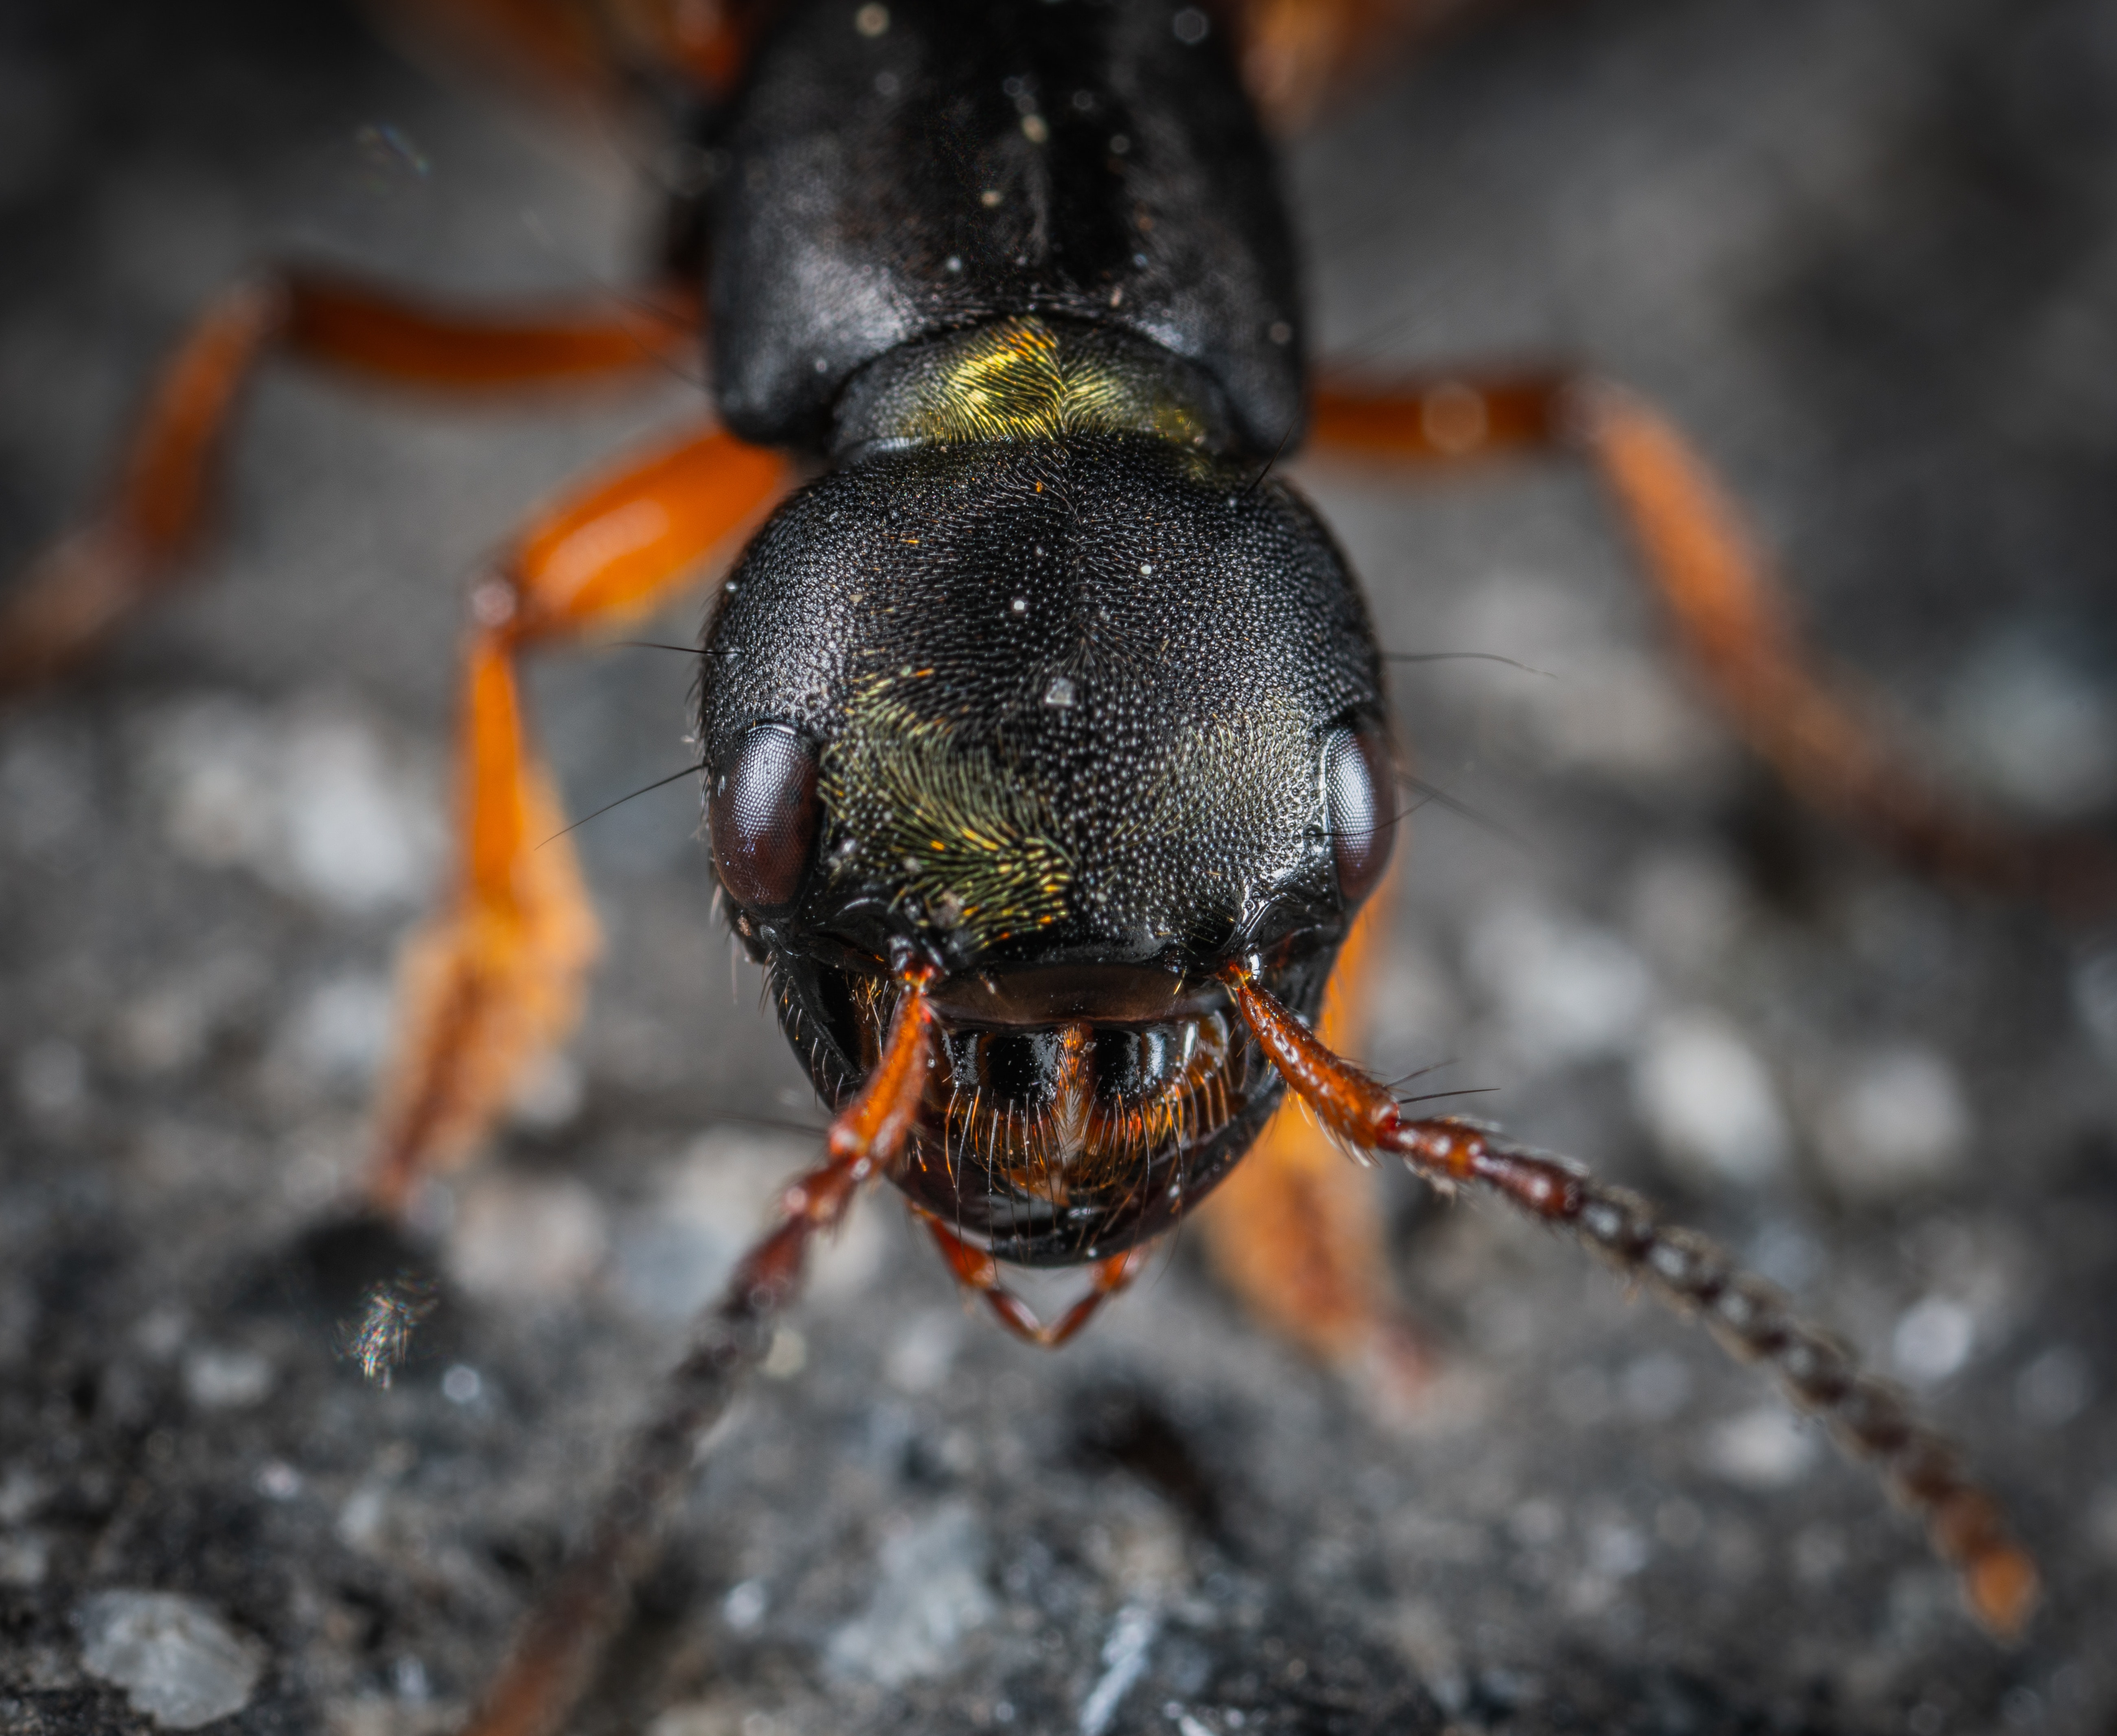
insect, invertebrate, pest, beetle, arthropod, macro photography, organism, membrane winged insect, Blister beetles, ground beetle, wasp